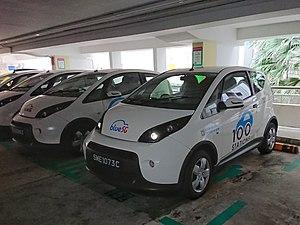
La Bolloré Bluecar est une petite voiture électrique de ville conçue par le fabricant de batterie Batscap installé à Ergué-Gabéric, commune périphérique de Quimper, en Bretagne, et à Shawinigan près de Montréal au Canada, modèle dérivé de la Bluecar du groupe Bolloré. Sa commercialisation a démarré en février 2013.